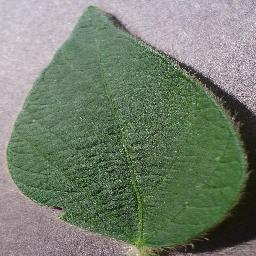
Label: Soybean___healthy